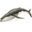
Label: whale